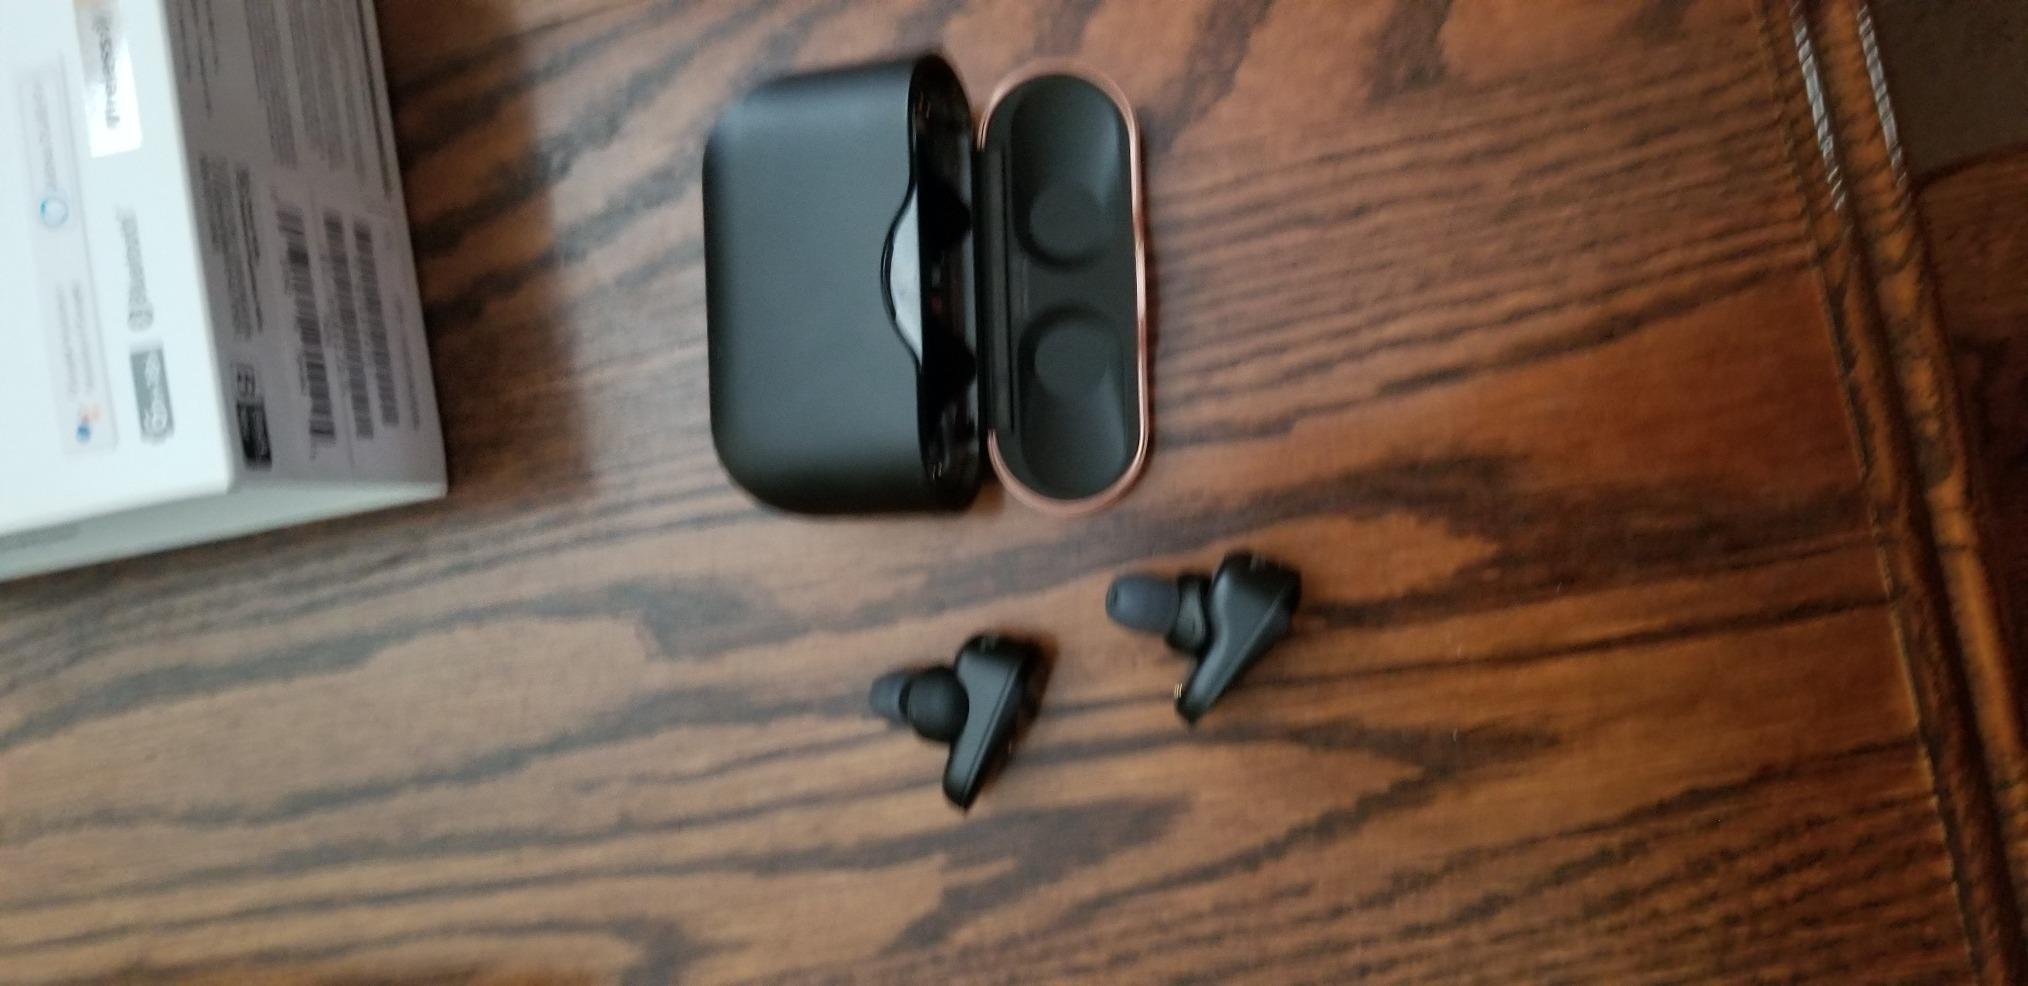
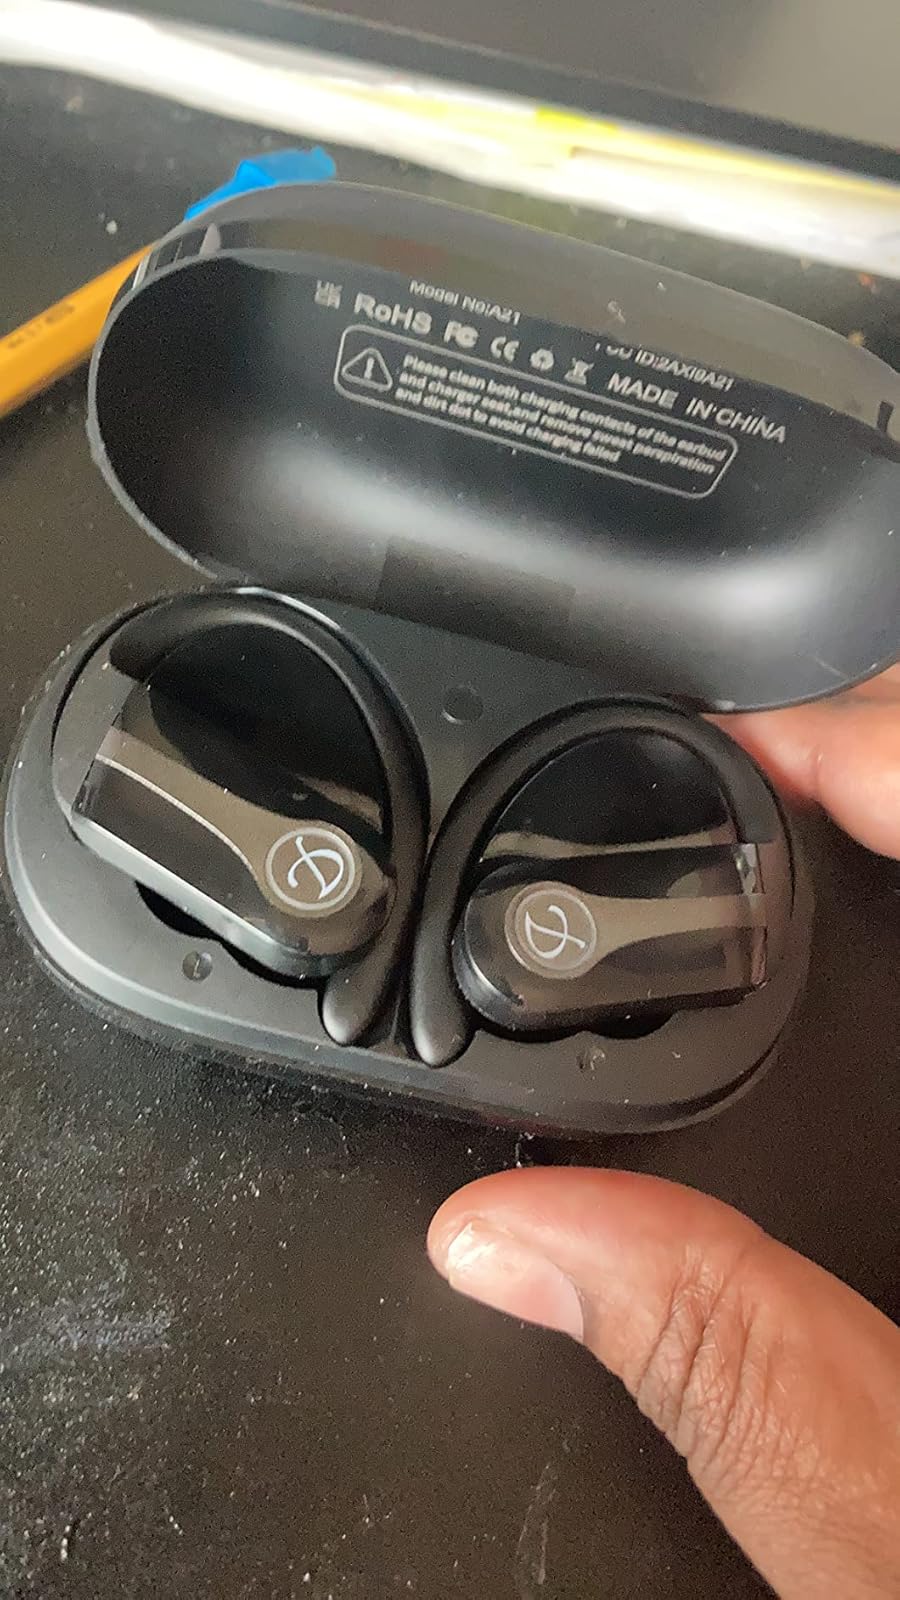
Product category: earbuds
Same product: no